Cruising Pavilion

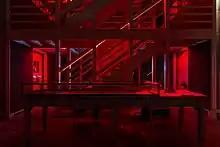

Cruising Pavilion was an art and architecture exhibition that explored the places and practices of casual sex. It was an unofficial offering of the 16th Venice Biennale of Architecture and ran from 24 May to 1 July, 2018. Between 22 February and 7 April 2019, the second edition opened at Ludlow 38 in New York City. In late 2019, the final chapter of the project opened at ArkDes, the Swedish Centre for Architecture and Design, in Stockholm and ran from 20 September to 10 November, 2019.